Loitering munition

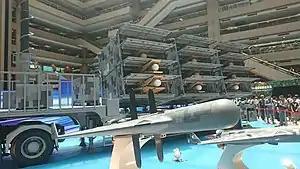
NCSIST Chien Hsiang, an example of an expendable loitering munition

The primary mission of a loitering munition is reaching the suspected target area, target acquisition during a loitering phase, followed by a self-destructive strike, and the munition is optimized in this regard in terms of characteristics (e.g. very short engine lifetime, silence in strike phase, speed of strike dive, optimization toward loitering time instead of range/speed) and unit cost (appropriate for a one-off strike mission).